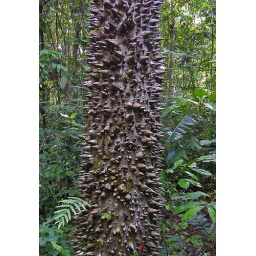
This tree was growing in the rain forest at Cristalino Lodge in Mato Grosso in Brazil.